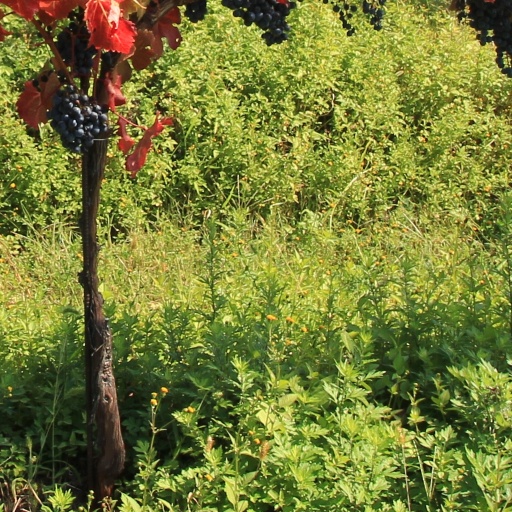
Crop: grape